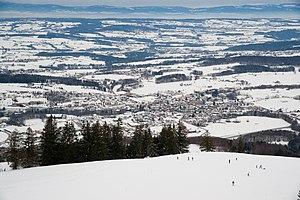
Châtel-Saint-Denis vu depuis la Corbetta.